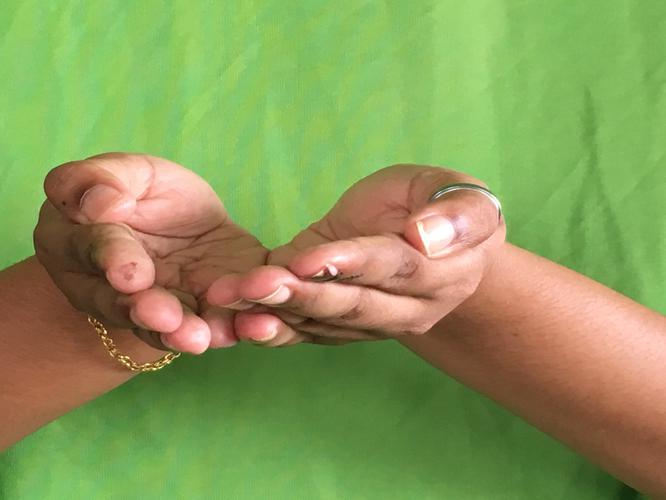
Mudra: Pushpaputa
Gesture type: double_hand